Aldendriel Castle

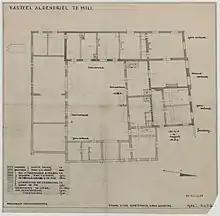
Floor plan drawn in 1954.

Aldendriel Castle is a late medieval castle with a large outer bailey. It dates back to 1477. There are no indications that it ever had walls that were able to withstand a siege. However, the castle does have a wide double moat. This suggests a defendable character, even if it could not be defended against siege equipment.